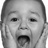
Emotion: surprise